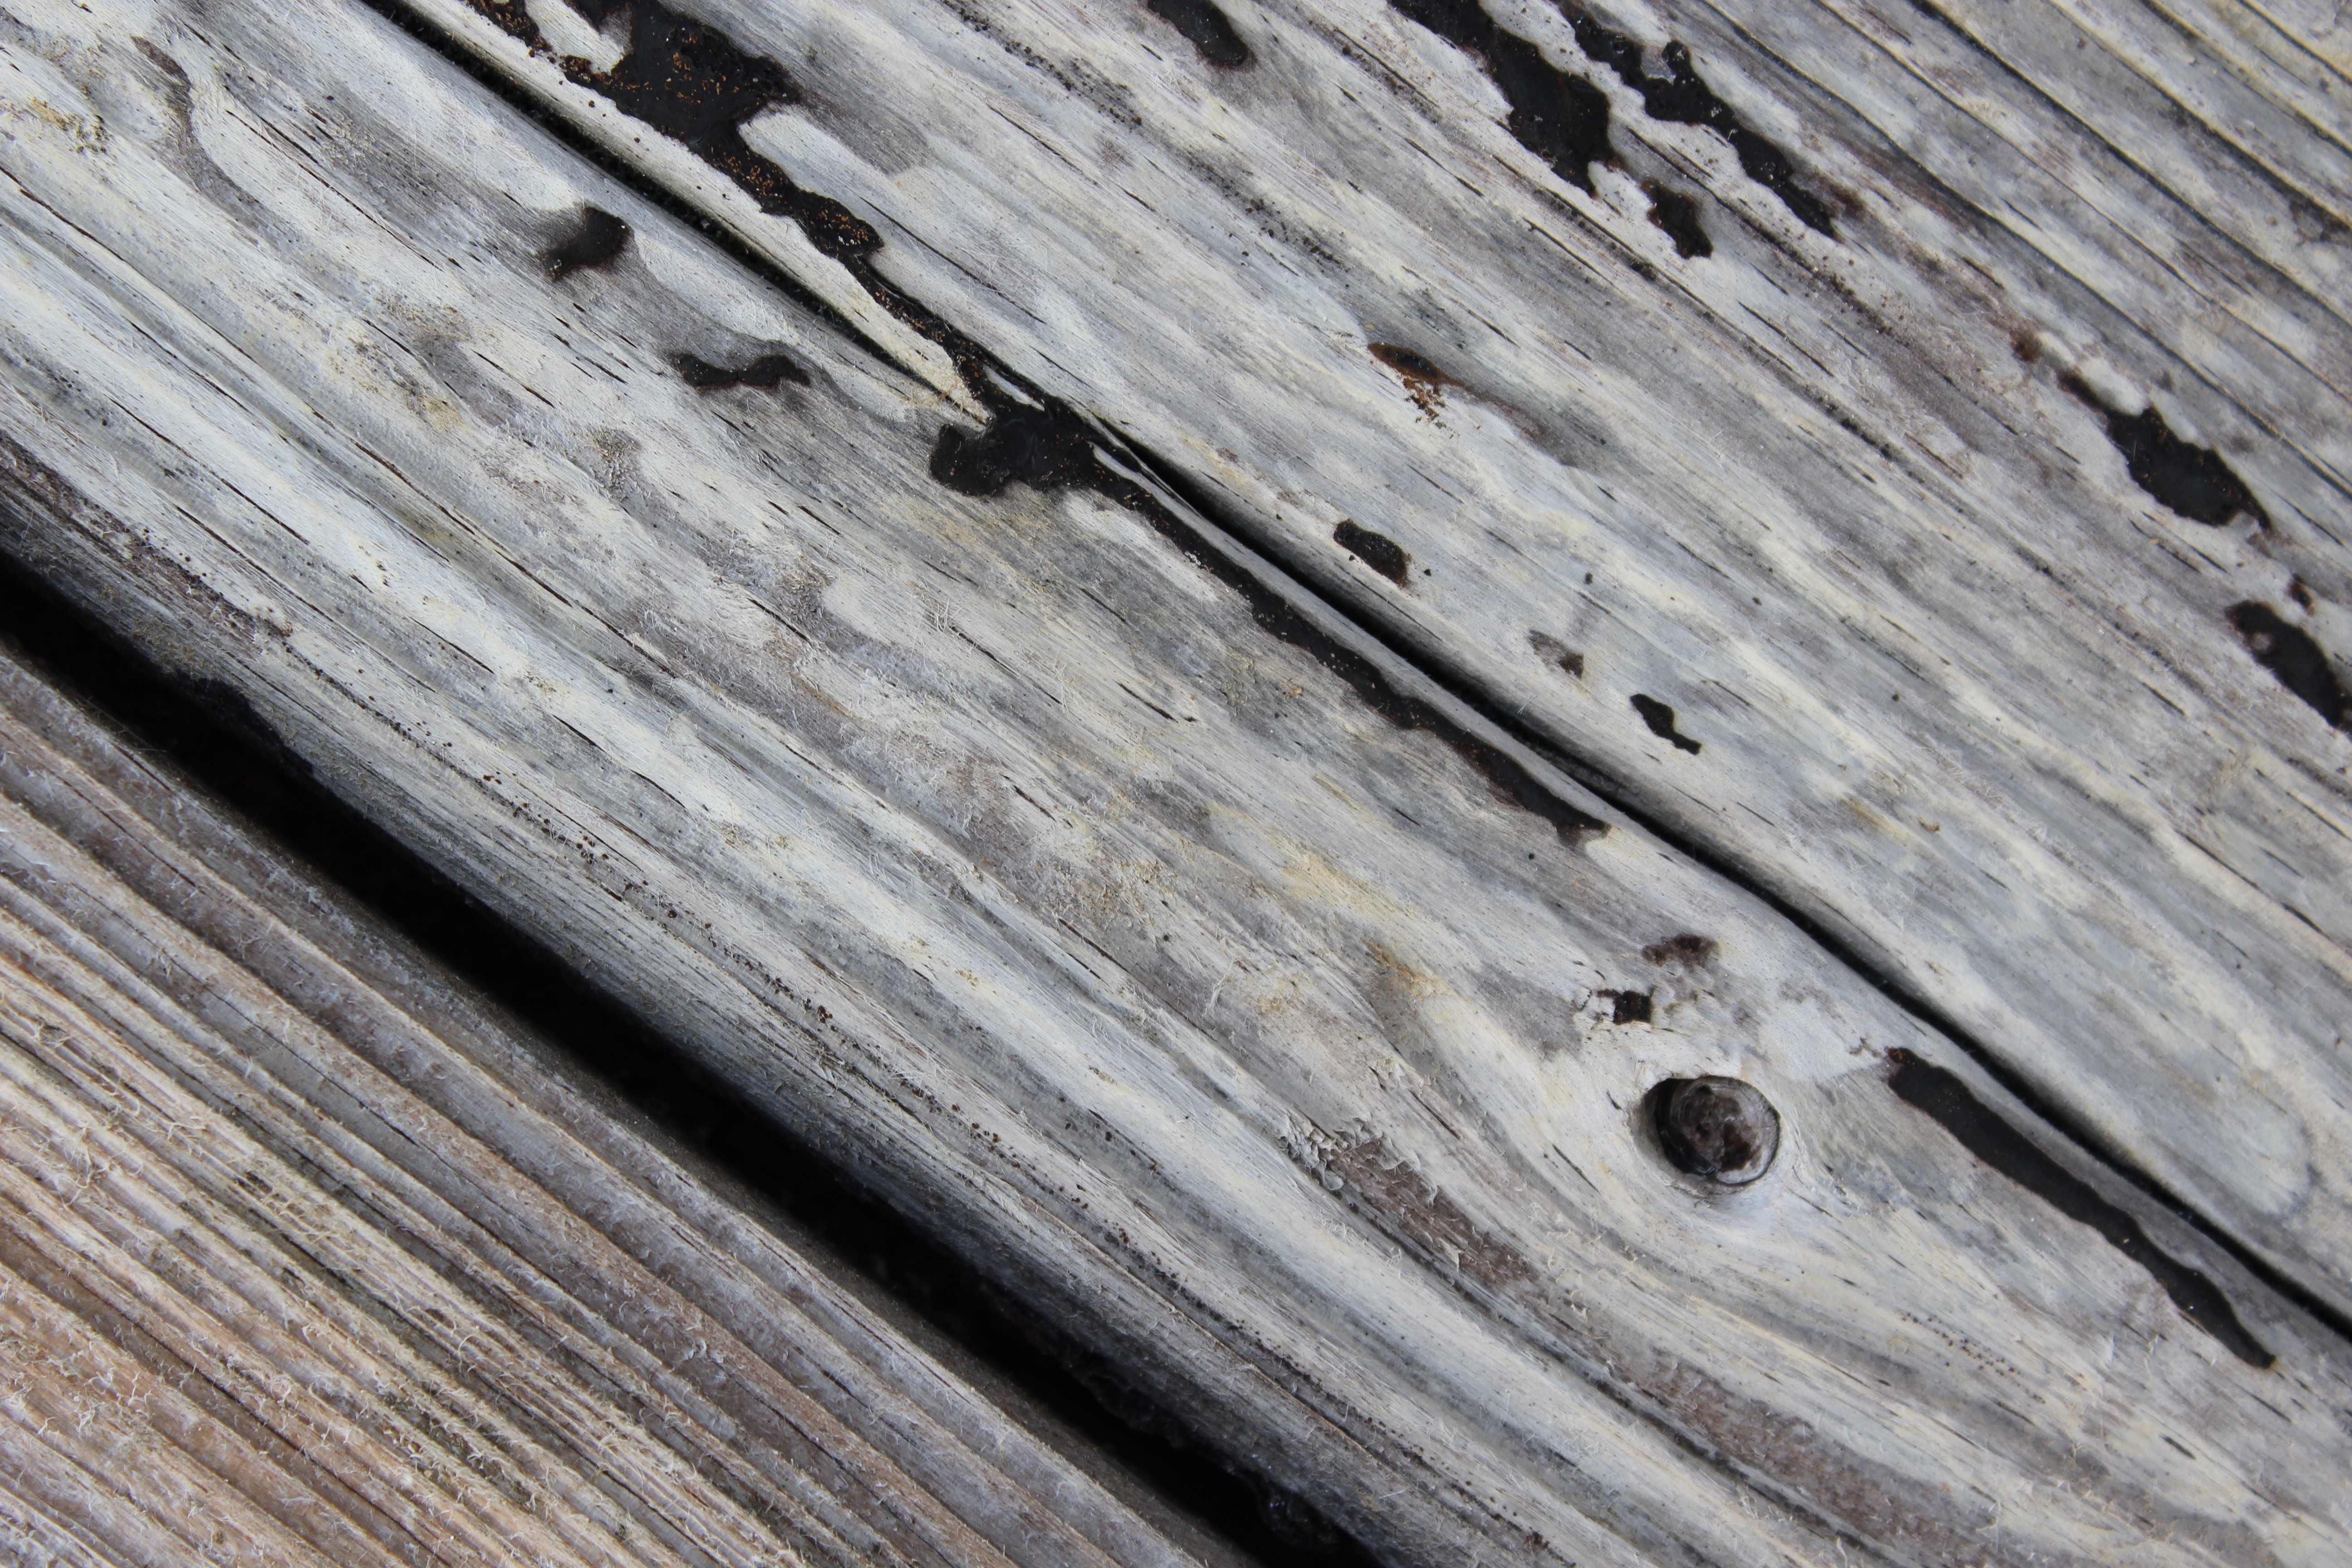
rock, wood, texture, floor, wall, line, lumber, material